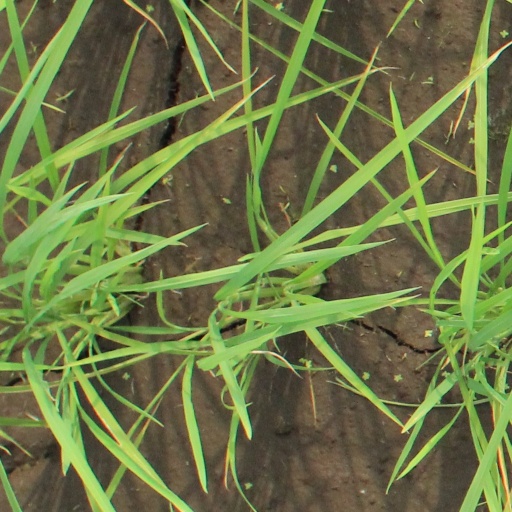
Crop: rice